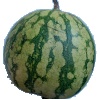
Label: Watermelon 1